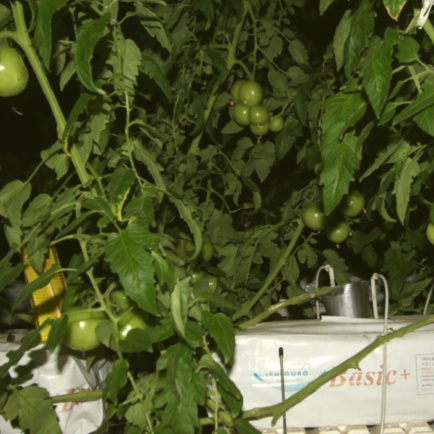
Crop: tomato